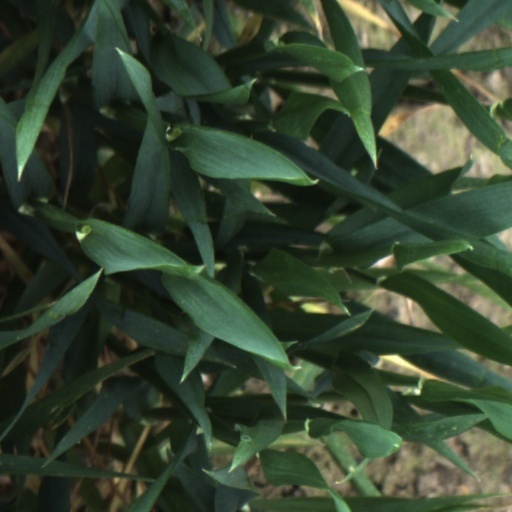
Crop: wheat